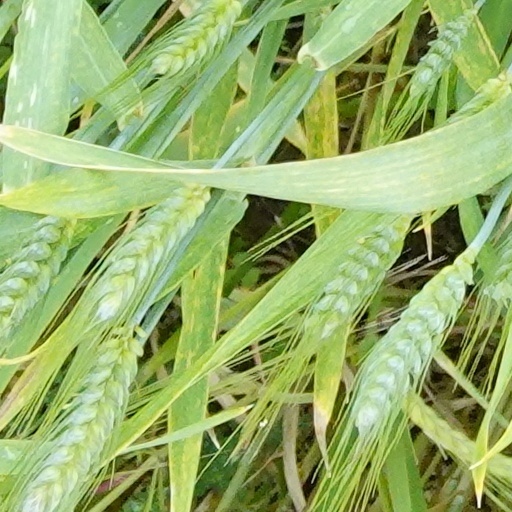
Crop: wheat